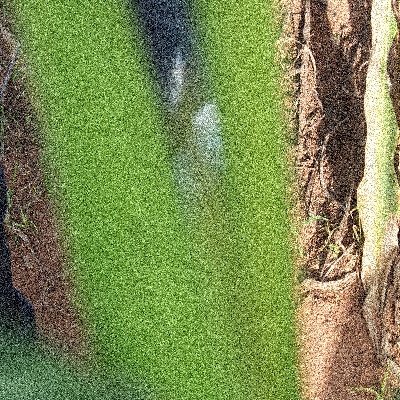
Label: Corn_(Maize)___Leaf_Spot